Zambujeira do Mar

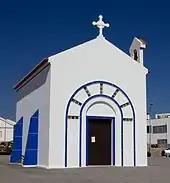
Chapel of Nossa Senhora do Mar, the white-washed simple nave temple dedicated to "Our Lady of the Sea"

Visitors to the parish, apart from the beaches, can visit many of the architecturally significant buildings in the region, including the square of the Chapel of Nossa Senhora do Mar, and the historical fountains of Amores and Santa Catarina.